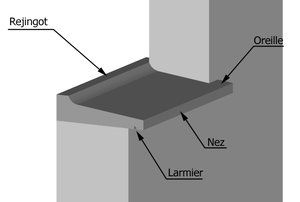
Terminologie de l'appui de fenêtre
Un appui de fenêtre est une pièce maçonnée préfabriquée ou coulée en place, installée au-dessus de l'allège, destinée à supporter la traverse basse du dormant de la fenêtre, tout en évacuant l'eau de la baie à l'extérieur sans ruisseler sur la façade. Au Québec, l'appui est souvent appelé à tort « allège ».